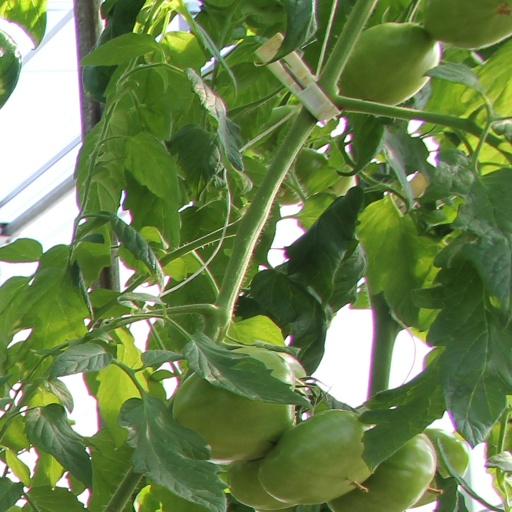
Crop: tomato